Cheryl de la Rey

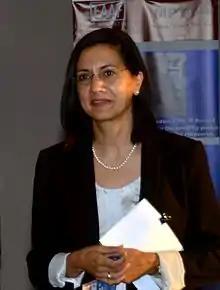
de la Rey in 2012

Professor Cheryl Merle de la Rey is a South African academic who, since 2019, has been vice-chancellor of University of Canterbury in New Zealand. She was formerly Vice-Chancellor of the University of Pretoria in South Africa.